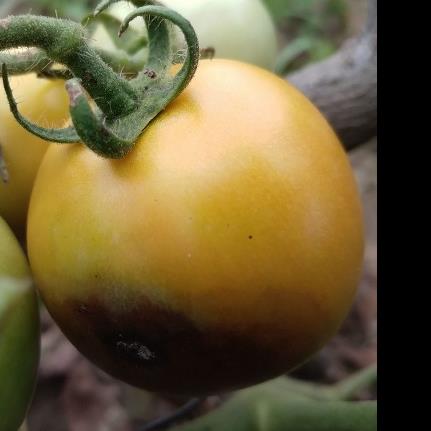
Crop: Tomato
Condition: blossom-end-rot-d